Spiritual Christianity

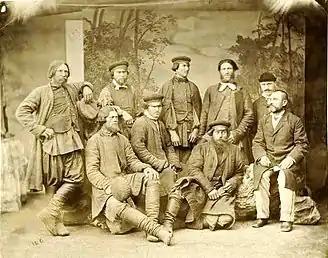
Molokan men

The "Molokane" are a sect that has been compared to the Radical Reformation, to the Quakers, and often confused with other Spiritual Christian faiths from Russia. They have a Protestant-like view of the authority of scripture, however interpreting the bible allegorically or "spiritually", they see the sacraments "spiritually", reject the use of icons, images of the cross and Church hierarchy along with venerating the saints. "Molokane" believe each has their own inner light, therefore do not need someone to "jump in the spirit" for them. In Russia, they advocated for pacifism, held home meetings, did not drink or smoke, opposed contraception and some modern technology. Many Molokans follow the Old Testament food laws, refusing to eat pork, shellfish or unclean foods. They were named for consuming dairy products ("moloko": Russian for "milk") during most Orthodox fasting days. About 40,000 continue the faith in Russia, and one meeting hall continues to meet on Potrero Hill, San Francisco, since 1928.